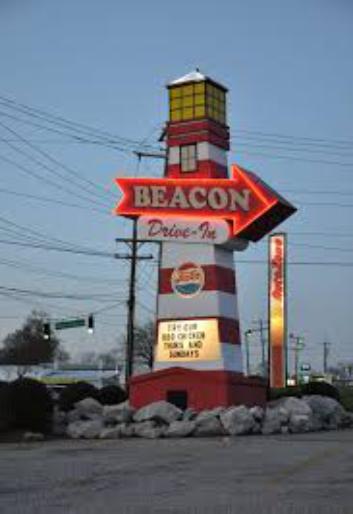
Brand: Beacon Drive In
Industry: Food